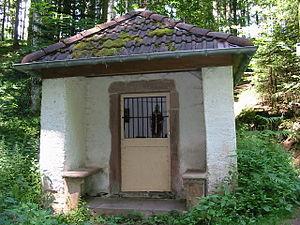
Chapelle Saint Gondelbert, cachée au cœur de la forêt, à Provenchères-sur-Fave, chef-lieu de canton du département des Vosges.
Gondelbert, Gombert ou Goudembert est un personnage légendaire, associé à la fondation du ban religieux de Senones.
Provenchères-sur-Fave est une ancienne commune française située dans le département des Vosges, en région Grand Est, devenue, le 1ᵉʳ janvier 2016, une commune déléguée de la commune nouvelle de Provenchères-et-Colroy.